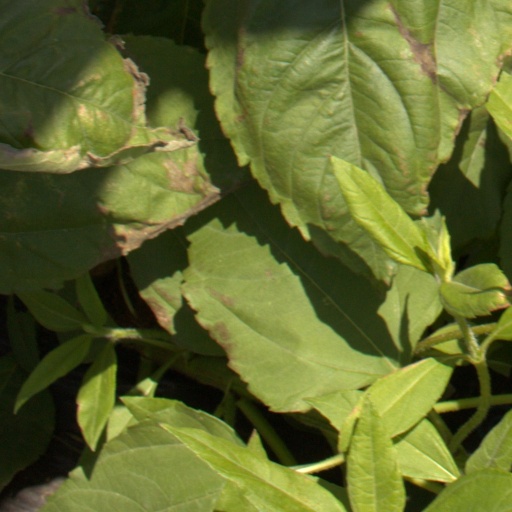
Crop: Jerusalem artichoke